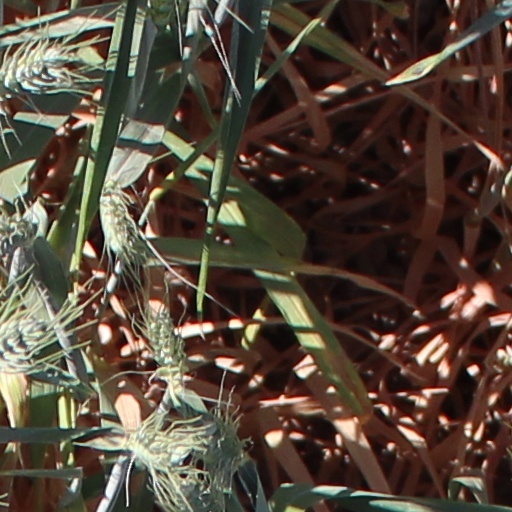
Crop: wheat